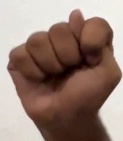
ASL sign: T